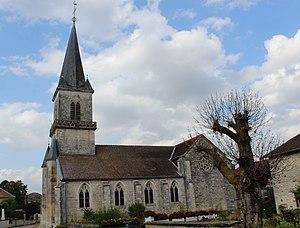
L'église.
Daillancourt est une commune française située dans le département de la Haute-Marne, en région Grand Est.